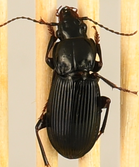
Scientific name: Pterostichus novus
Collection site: Steigerwaldt-Chequamegon NEON (STEI), plot STEI_005